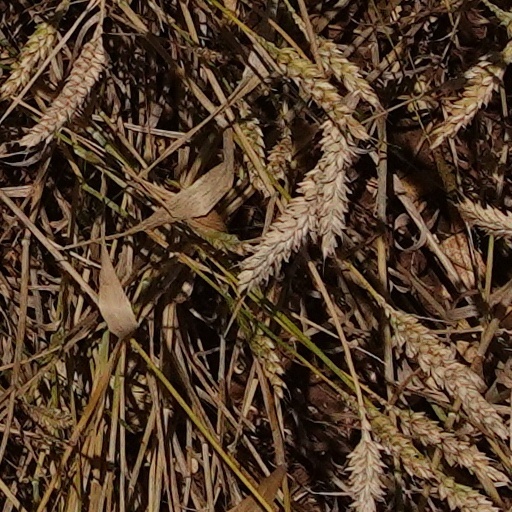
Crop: wheat